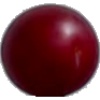
Label: Cherry Wax Red 1